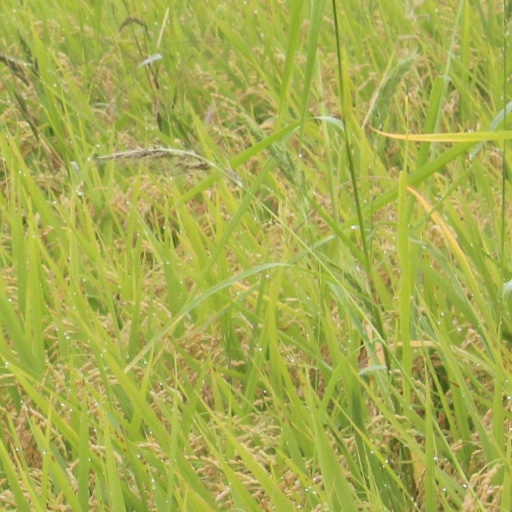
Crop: rice